Pit-house

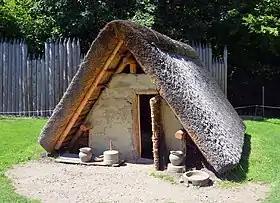
Reconstruction of a pit-house in Chotěbuz, Czechia

A pit-house (or pit house, pithouse) is a house built in the ground and used for shelter. Besides providing shelter from the most extreme of weather conditions, this type of earth shelter may also be used to store food (just like a pantry, a larder, or a root cellar) and for cultural activities like the telling of stories, dancing, singing and celebrations. General dictionaries also describe a pit-house as a dugout, and it has similarities to a half-dugout.